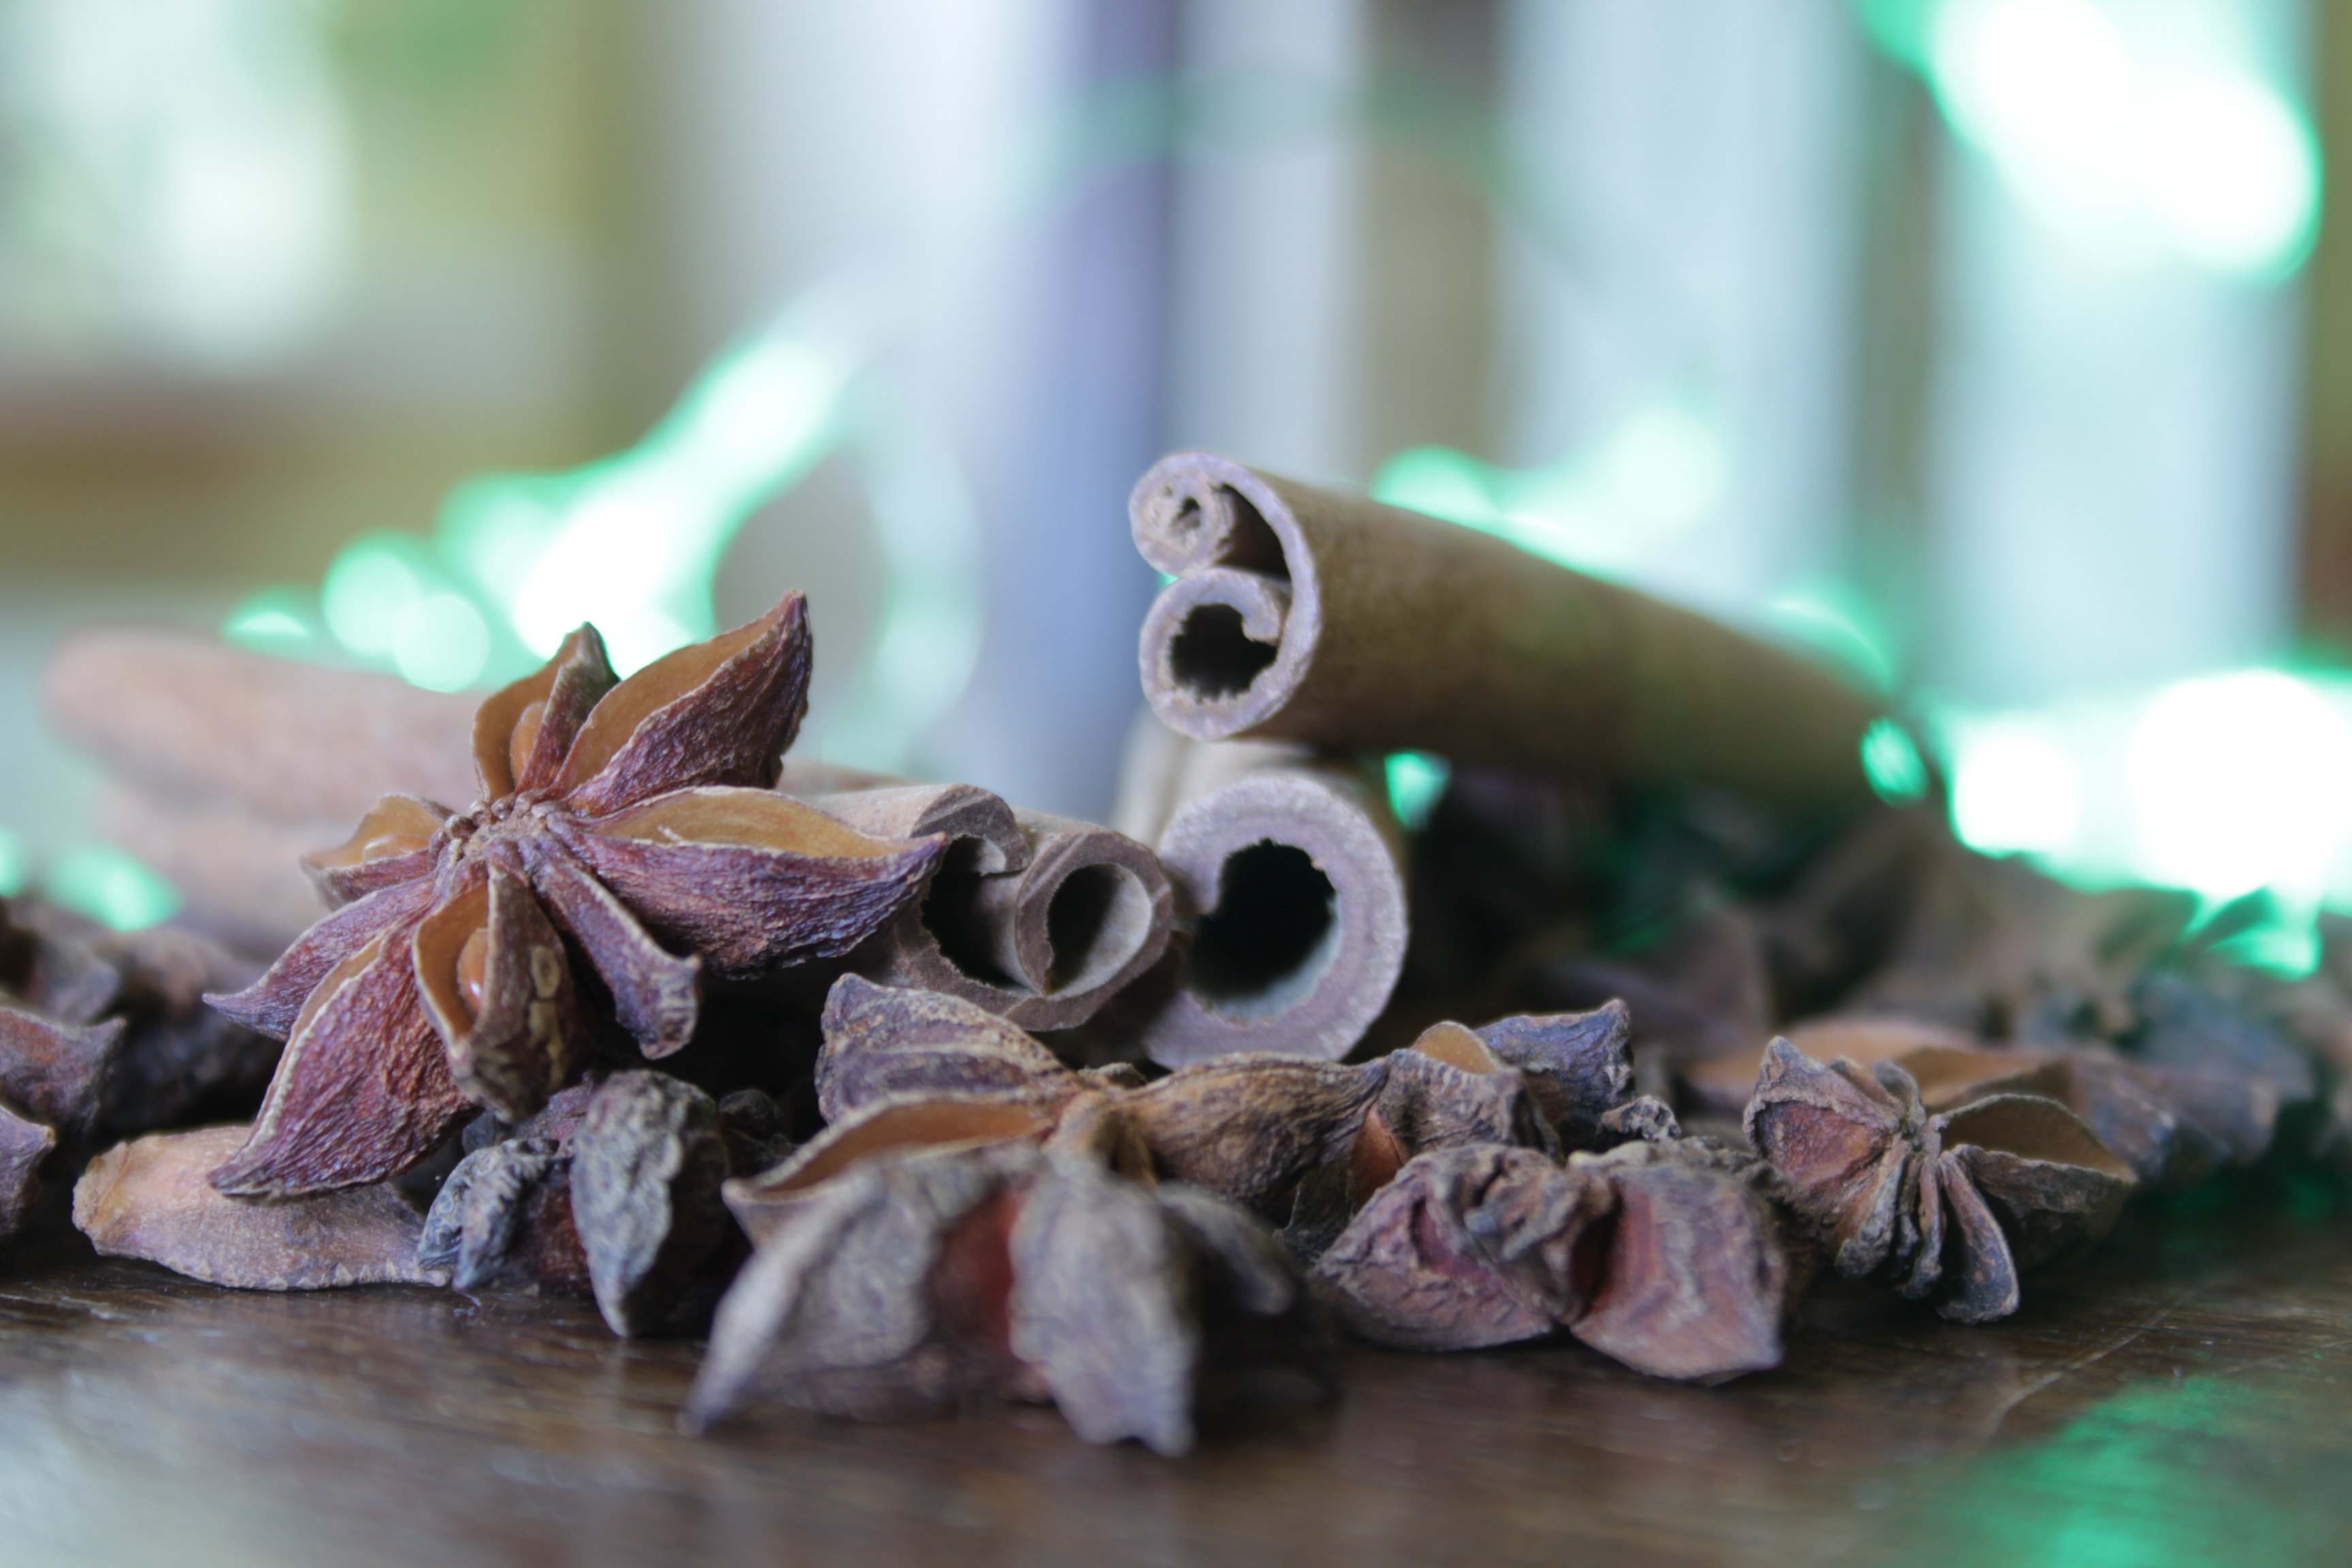
cinnamon, anise, food, spices, christmas, table, green, brown, light, macro photography